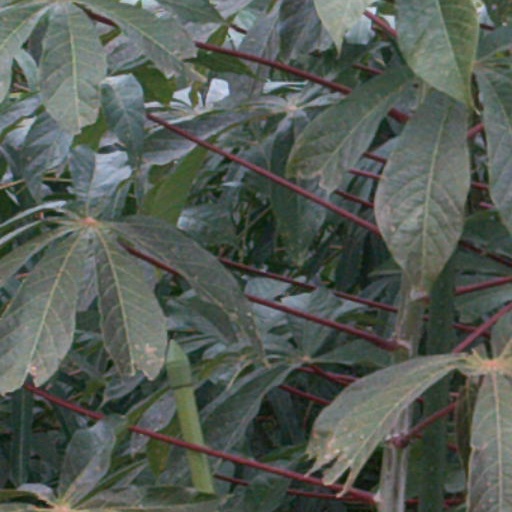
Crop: cassava